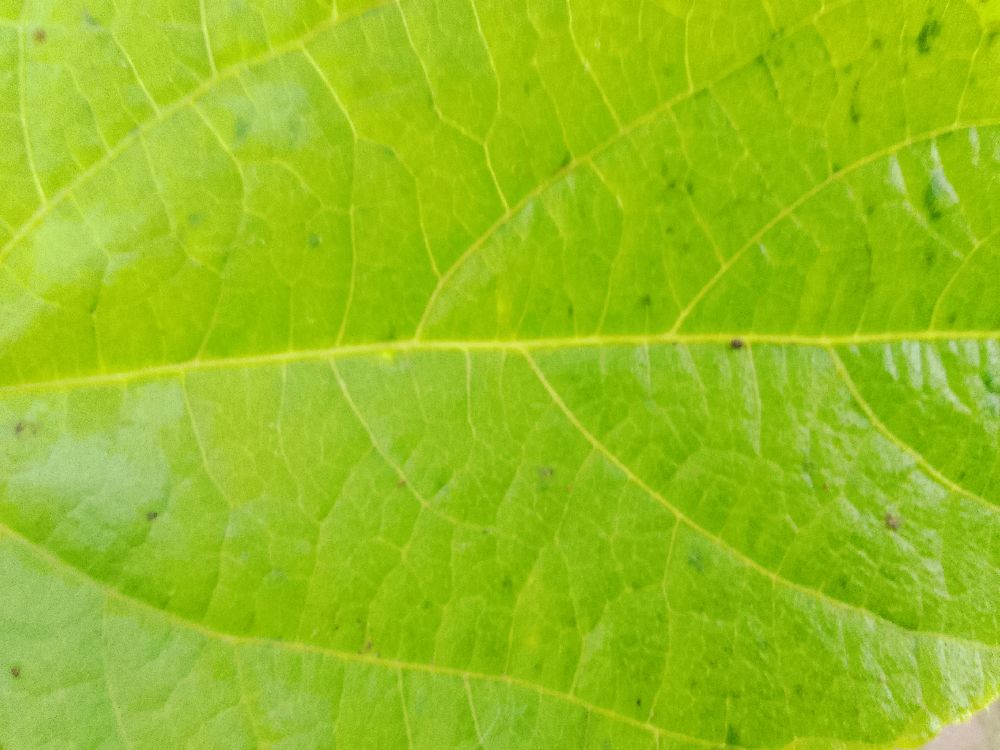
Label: healthy